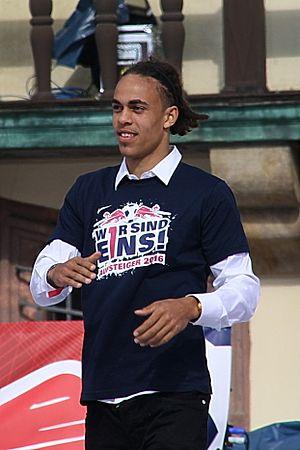
Yussuf Yurary Poulsen, né le 15 juin 1994 à Copenhague, est un footballeur international danois évoluant au poste d'attaquant au RB Leipzig.